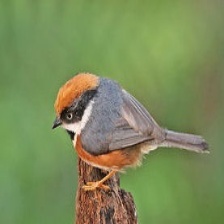
Species: BLACK THROATED BUSHTIT
Scientific name: AEGITHALOS CONCINNUS